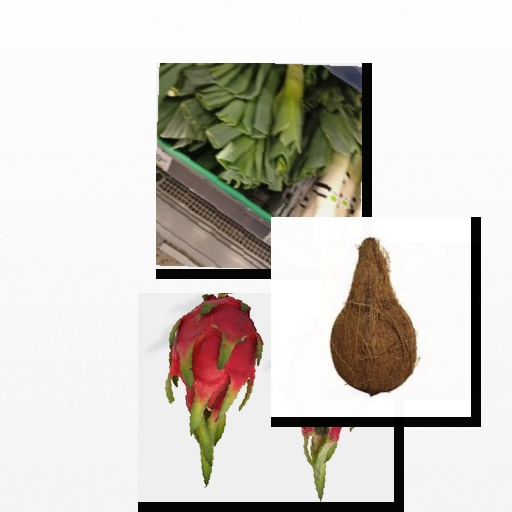
Food items: coconut, dragon_fruit, peach, leek